Technische Universität Berlin

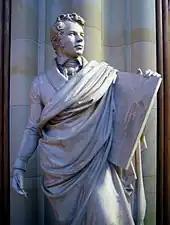
Karl Friedrich Schinkel (1781–1841), graduate of the Bauakademie, architect

As of 2015, 8,455 people work at the university: 338 professors, 2,598 postgraduate researchers, and 2,131 personnel work in administration, the workshops, the library, and the central facilities. In addition, there are 2,651 student assistants and 126 trainees. International student mobility is available through the ERASMUS programme or through the Top Industrial Managers for Europe (TIME) network.